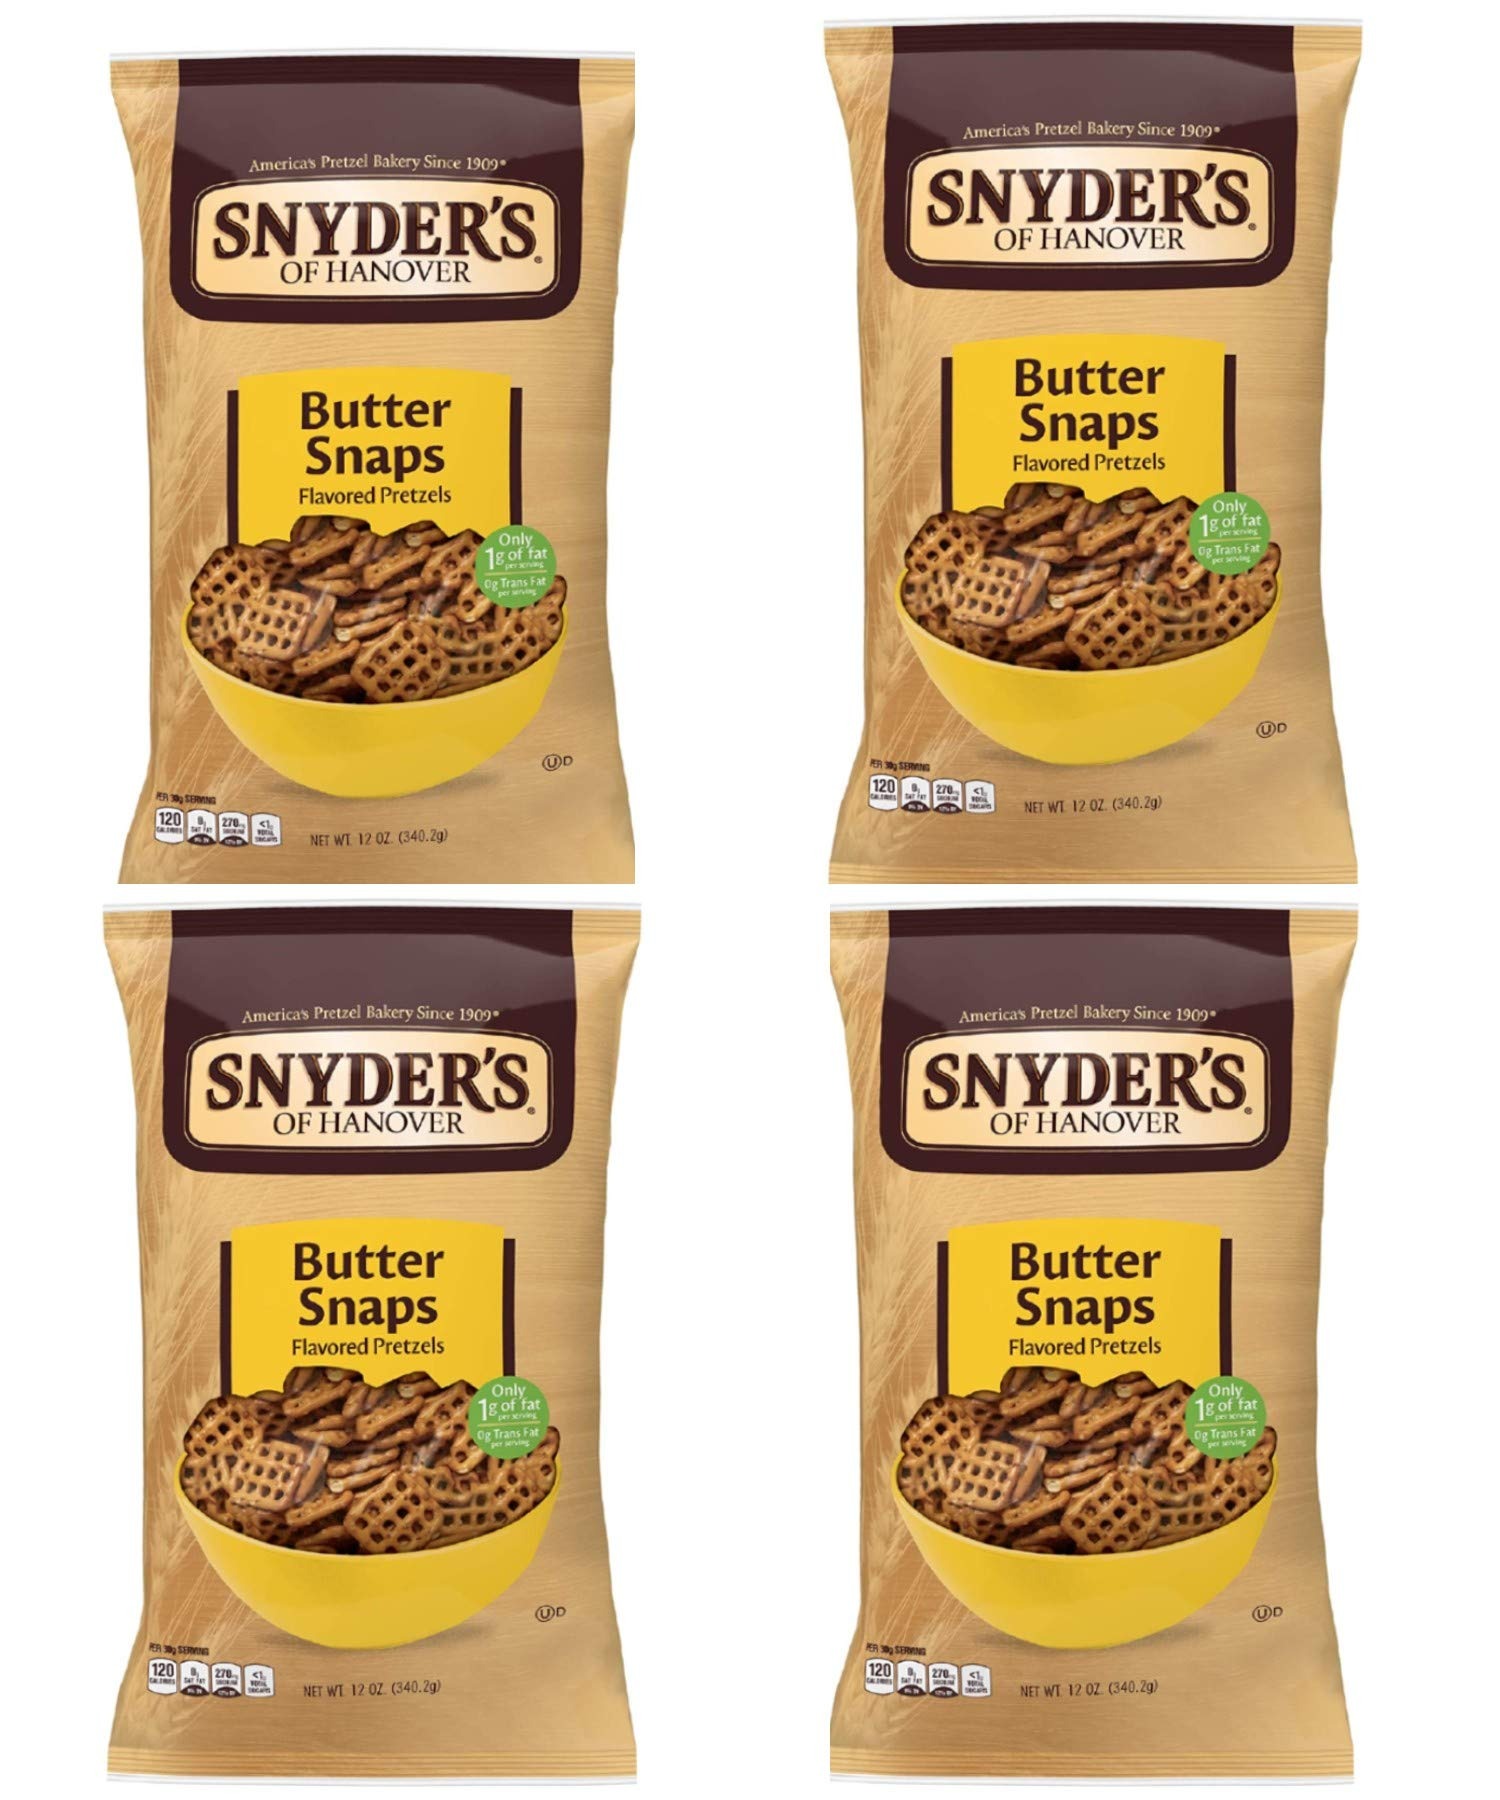
Item Name: Snyder's Butter Snaps 12oz
Value: 4.0
Unit: Count

Price: 3.685